Yodogawa Station

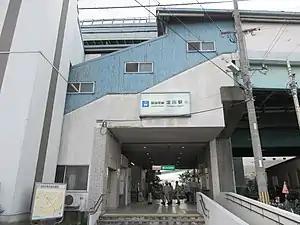
Yodogawa Station

is a railway station in Fukushima-ku, Osaka Prefecture, Japan.